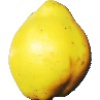
Label: Quince 1